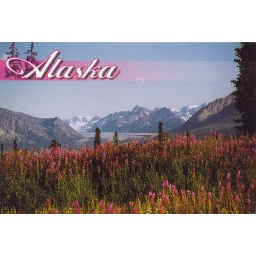
Postcard is NOT for trade.Beautiful scenes as seen from the roads in Alaska. Nelchina Glacier in the summer. Fireweed plants in the foreground.